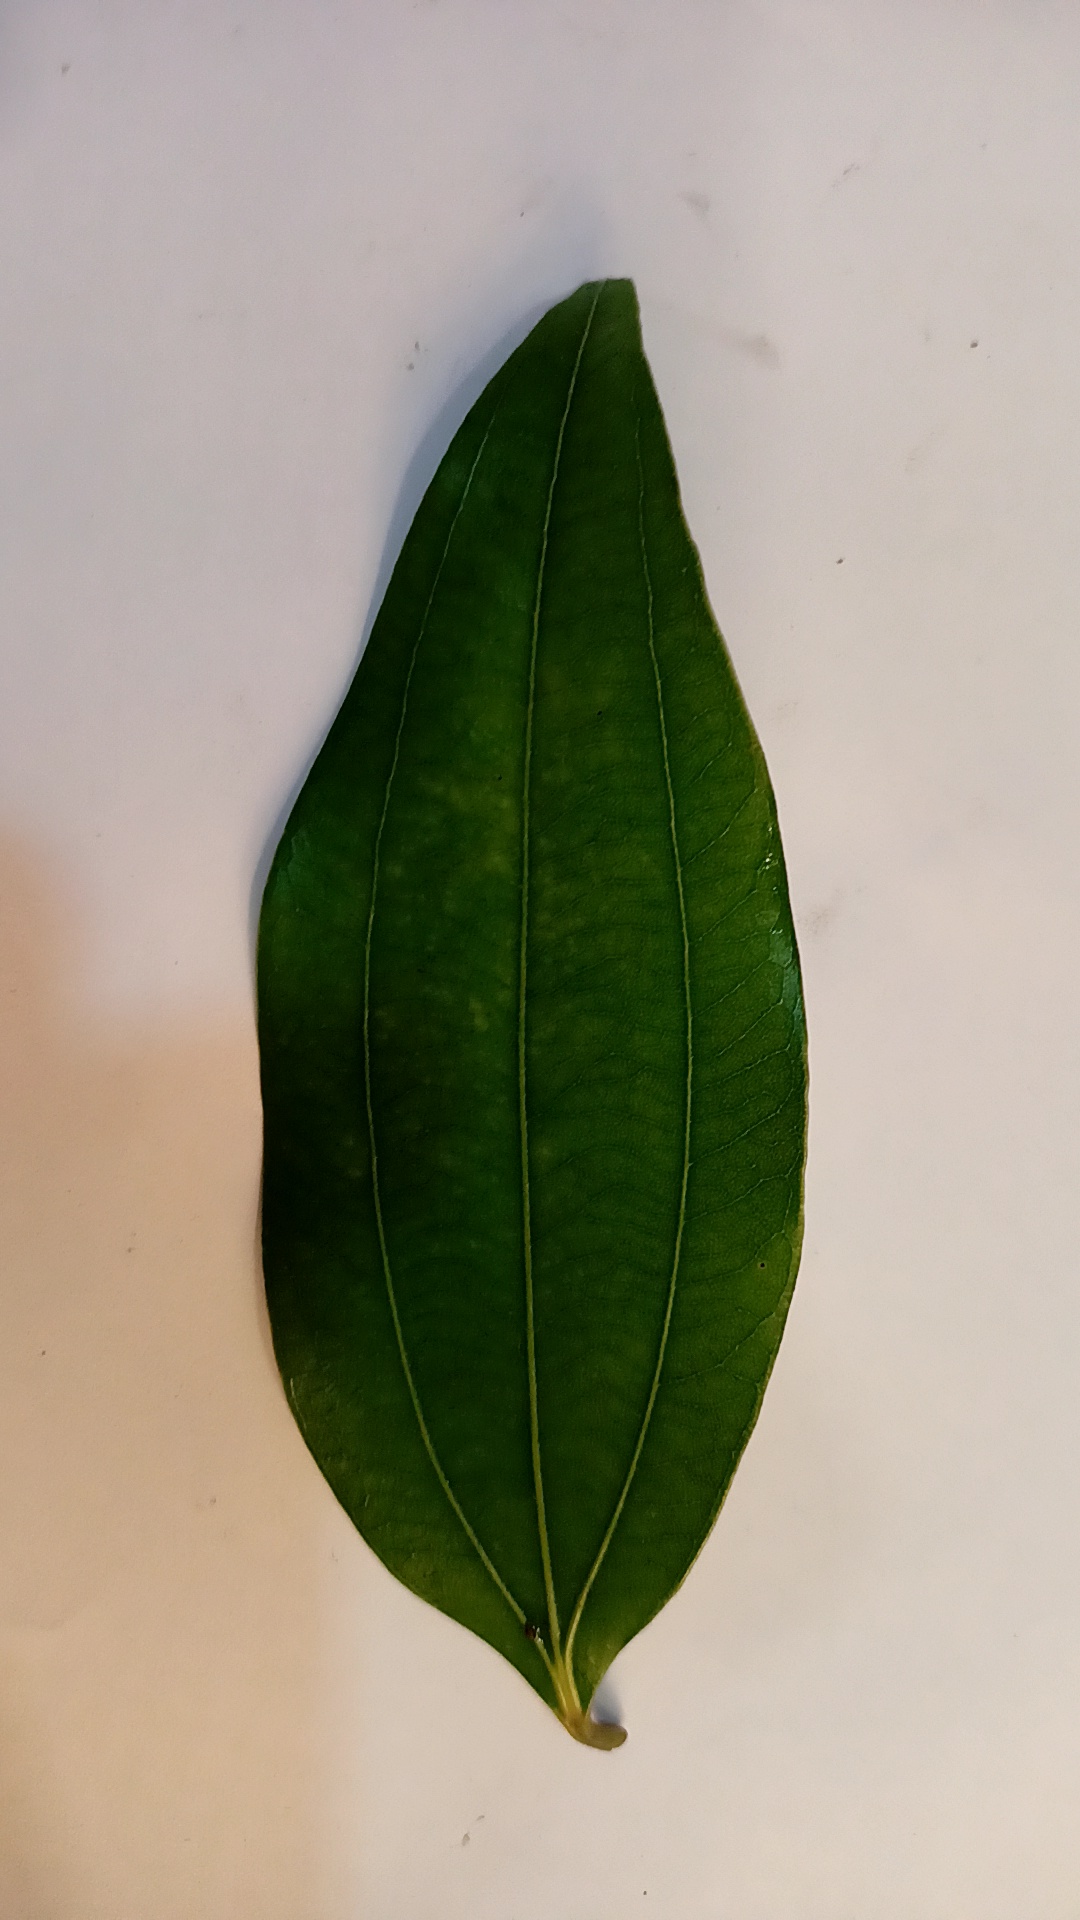
Label: Healthy